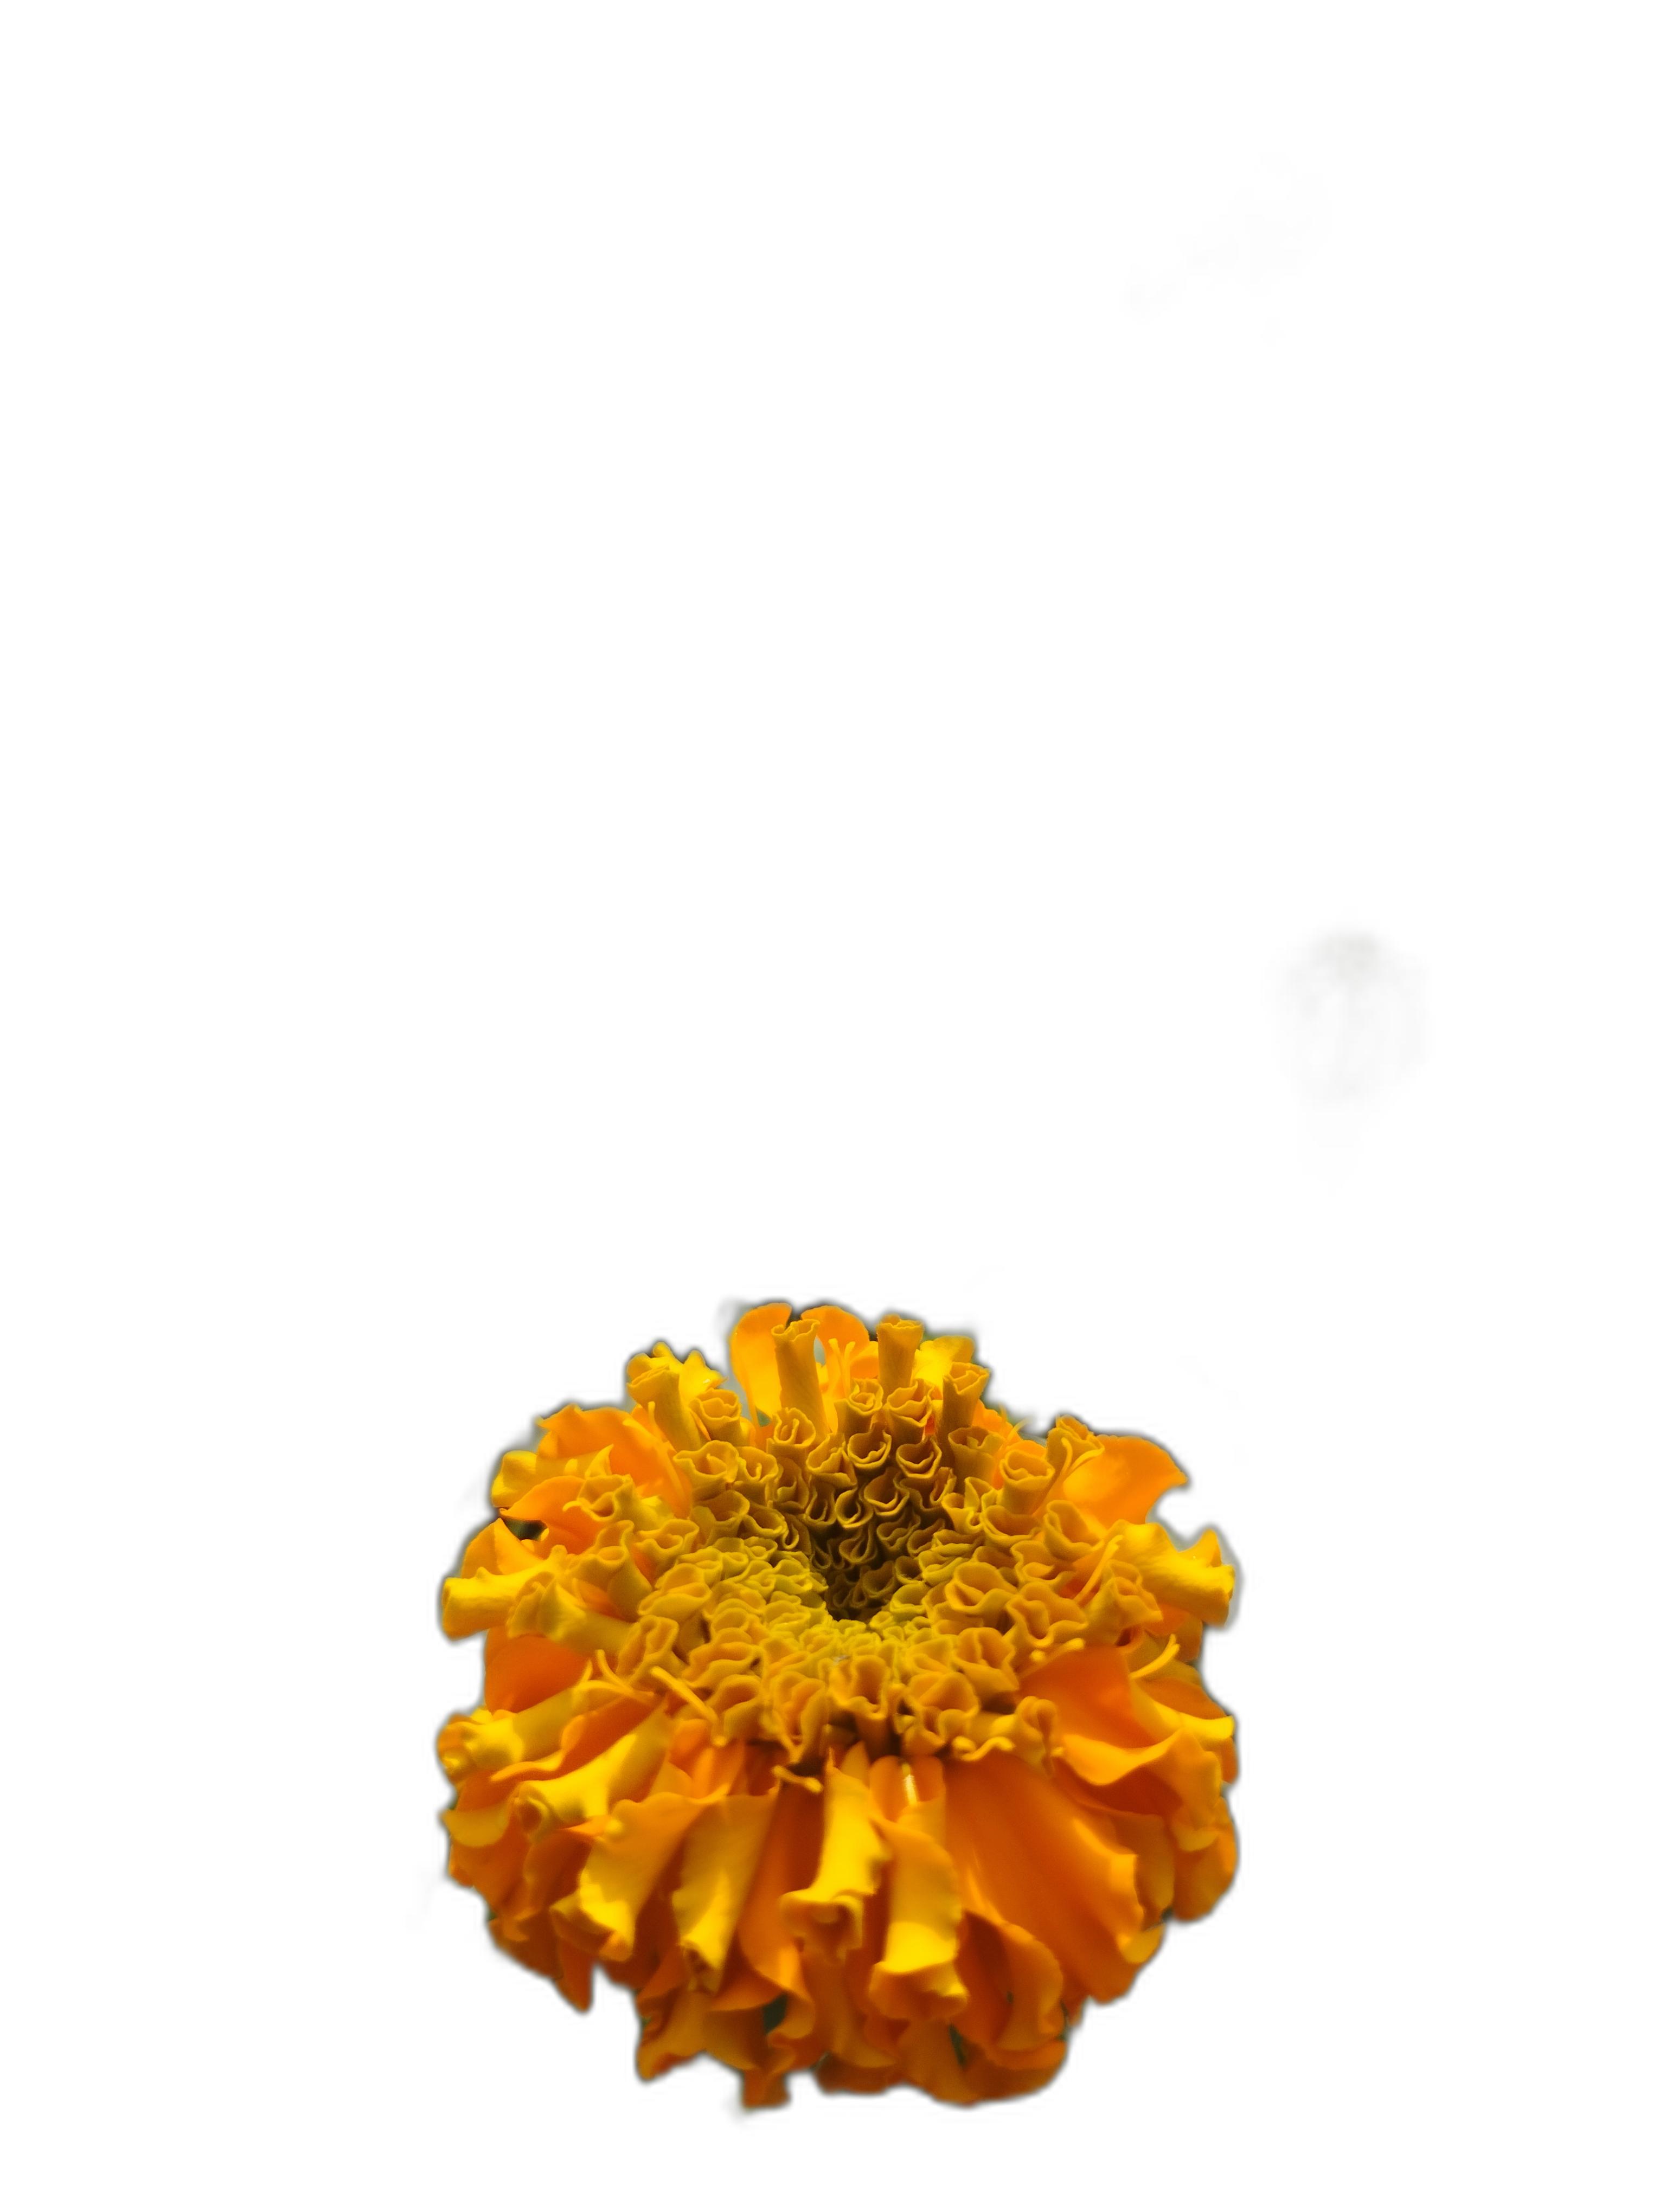
Label: Marigold